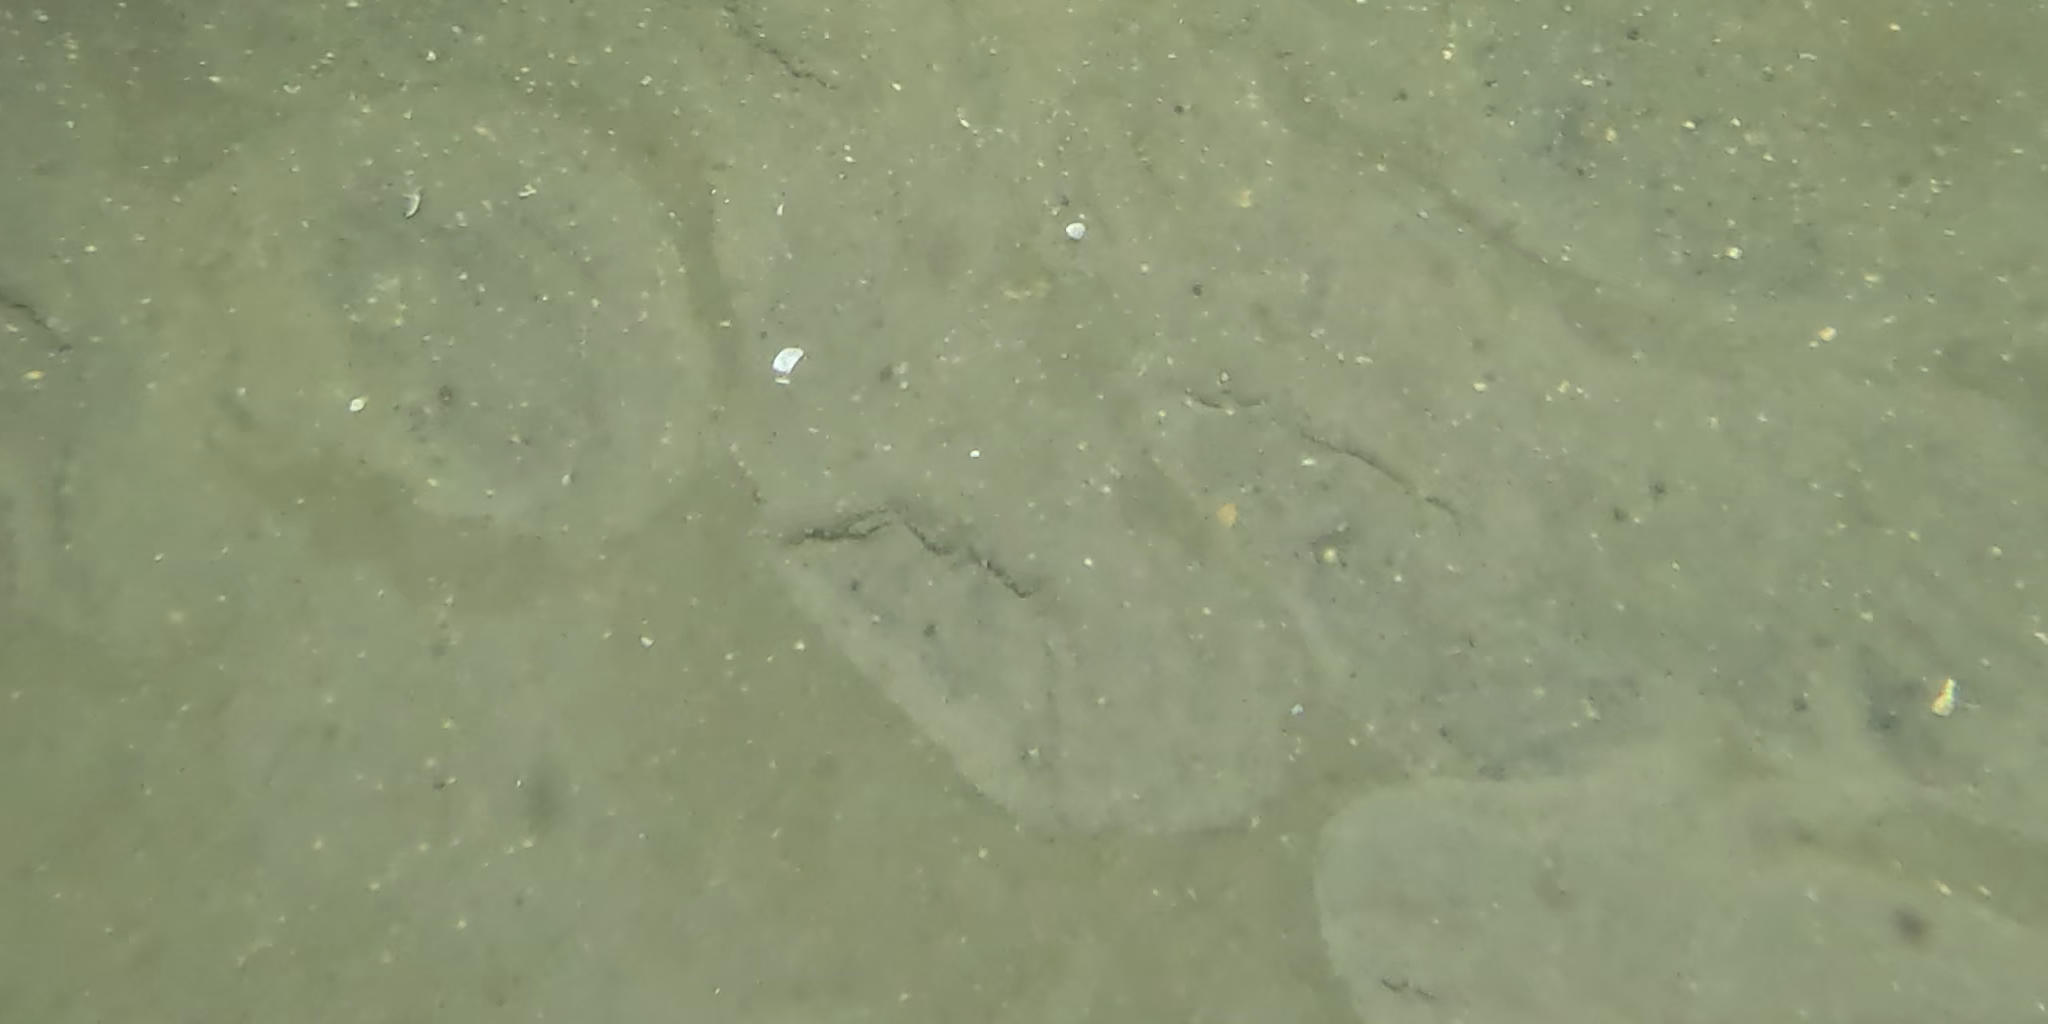
Seabed habitat: sand